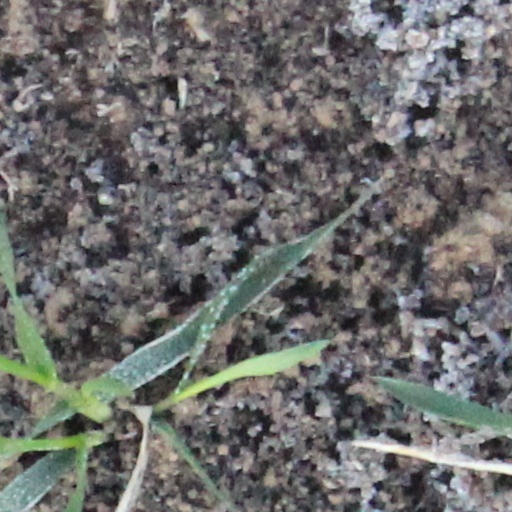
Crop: wheat